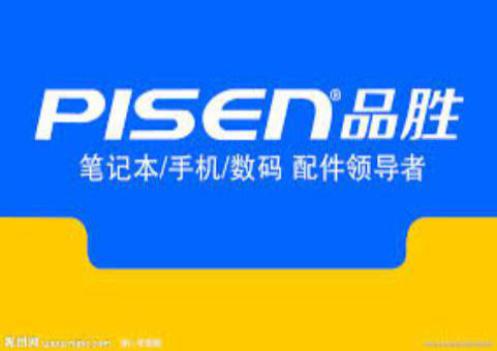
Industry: Electronic